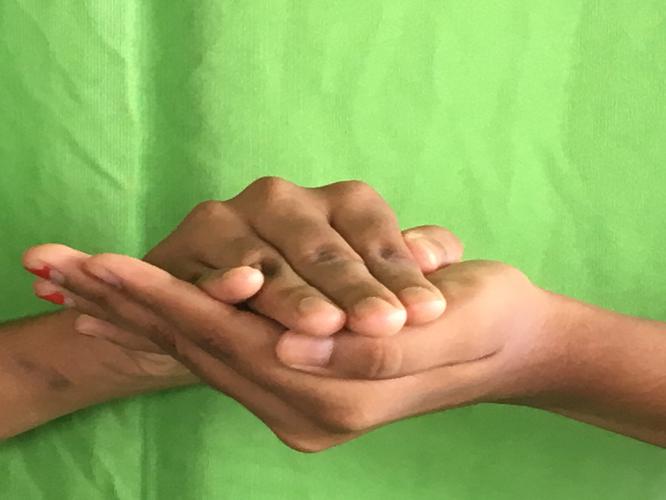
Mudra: Samputa
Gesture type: double_hand